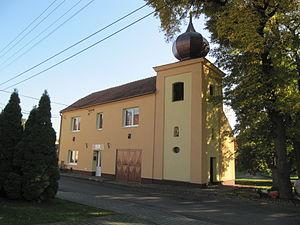
Bohaté Málkovice est une commune du district de Vyškov, dans la région de Moravie-du-Sud, en République tchèque. Sa population s'élevait à 246 habitants en 2019.